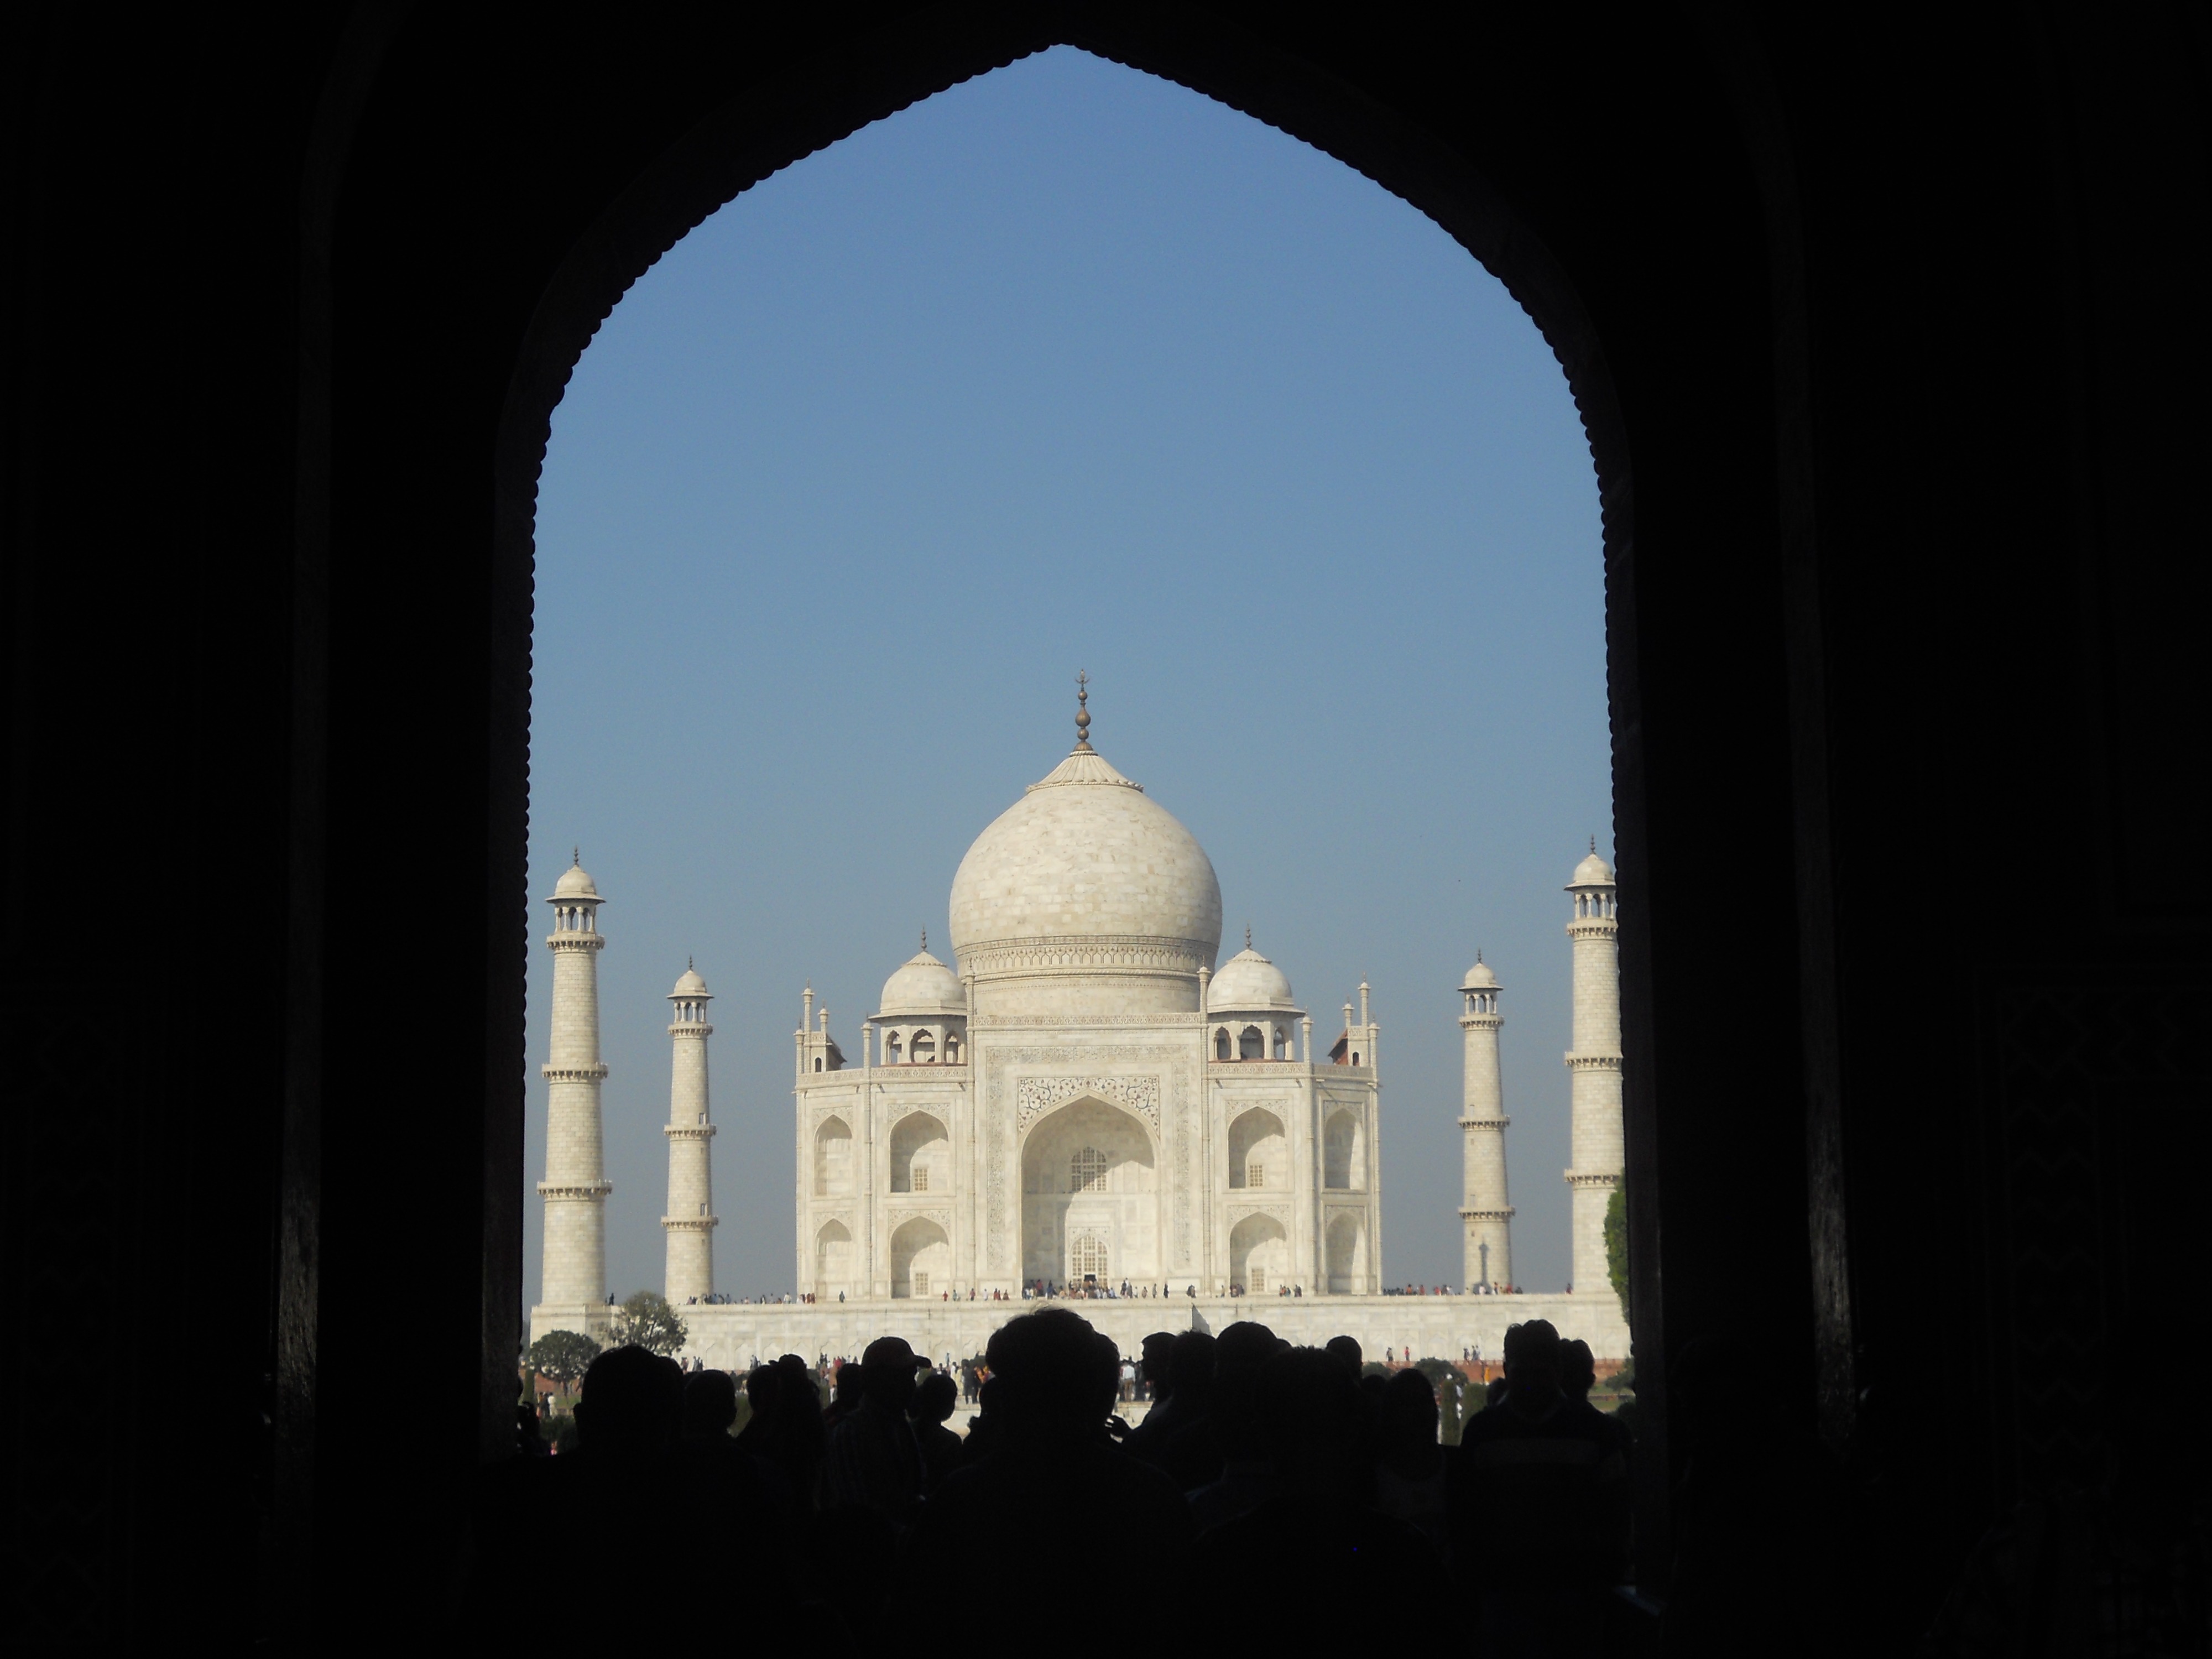
architecture, structure, building, city, arch, landmark, historic, tourism, place of worship, taj mahal, design, mosque, india, agra, taj, architecture design